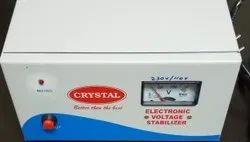
Label: Automatic_Voltage_Stabilizer